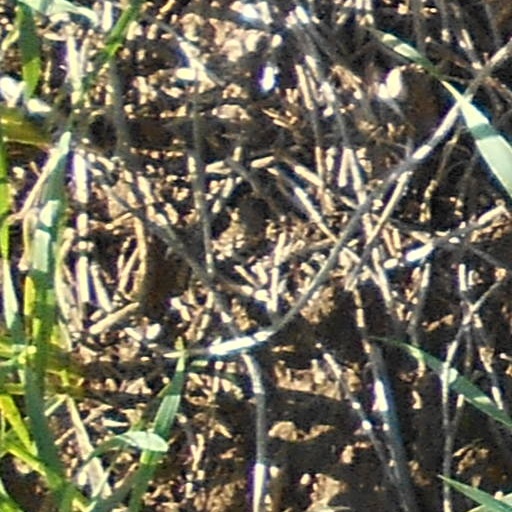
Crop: wheat